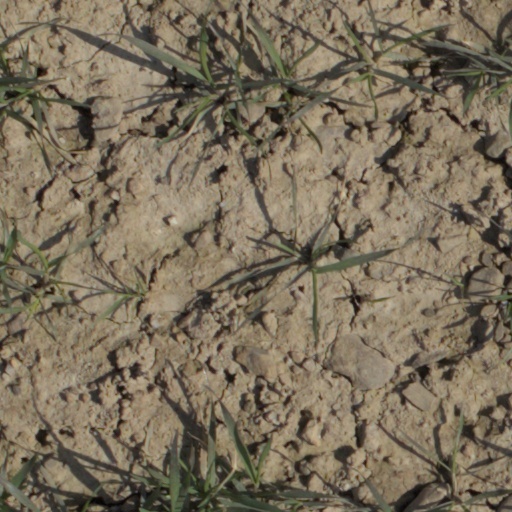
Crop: wheat